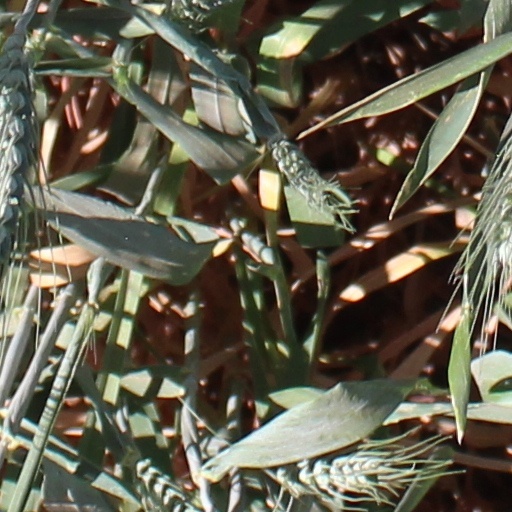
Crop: wheat